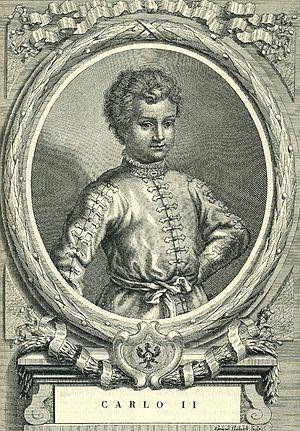
Les titres de comte, puis de duc de Savoie sont des titres de noblesse rattachés au territoire de la Savoie propre, inféodé au royaume de Bourgogne, puis d'un territoire plus vaste, au sein du Saint-Empire. Le titre de comte de Savoie est associé à la dynastie des Humbertiens, comtes en Maurienne, à l'origine de la Maison de Savoie. Il n'est utilisé qu'à partir du XIIᵉ siècle. Le titre de duc est créé au début du XVᵉ siècle, regroupant tous les territoires des États de Savoie, avant de devenir un terme principalement administratif désignant la Savoie actuelle, à la suite de l’acquisition du titre de roi de Sardaigne par les ducs de Savoie.
Charles-Jean-Amédée, communément appelé Charles-Jean-Amédée de Savoie et à tort Charles II par certains auteurs, né à Turin le 23 juin 1489 et mort à Moncalieri le 16 avril 1496, est duc de Savoie, prince de Piémont, comte d'Aoste et de Maurienne, roi titulaire de Jérusalem et de Chypre de 1490 à 1496.